DAV Post Graduate College

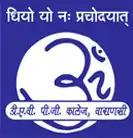

DAV Post Graduate College, also known as DAV Degree College is a college in Ausanganj, Varanasi, Uttar Pradesh, India, admitted to the privileges of Banaras Hindu University and recognised by University Grants Commission. The college was awarded the A+ Grade by NAAC in 2023. It is one of the top colleges in India with A+ rating by NAAC. It was established in 1938 by Pandit Ram Narayan Mishra and Shri Gauri Shankar Prasad.